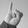
ASL letter: I